University of Sharjah

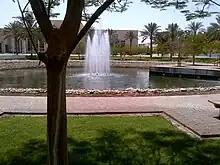
The fountain at the center of the Medical & Health Sciences campus, a central campus landmark.

There are two student centers around University city campus which are designed to house dean of student affairs office, student unions offices, offices for student clubs and societies, a fine arts room, a bookstore, branches for the Sharjah Cooperative Society and Sharjah Islamic Bank, and a number of small convenience commercial shops. Other services available in the student center include, barbershops, and various restaurants and coffee shops.